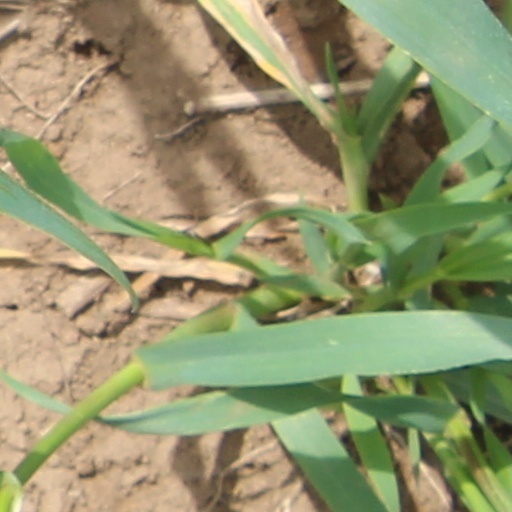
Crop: wheat